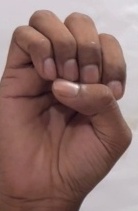
ASL sign: E